Carvill Hall

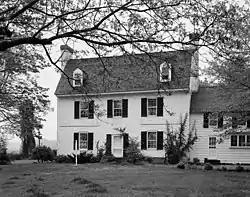
Carvill Hall in 1973

Carvill Hall, also known as Carvill's Prevention, Salter's Load. or Packerton, is a historic home located near Chestertown, Kent County, Maryland. It is a -story Flemish bond brick house, with exterior corbeled brick chimneys at each gable end. The main block was built between 1694 and 1709. Additions to the main block date to the 19th century.